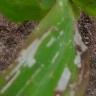
Crop: Maize
Condition: spodoptera-frugiperda-a